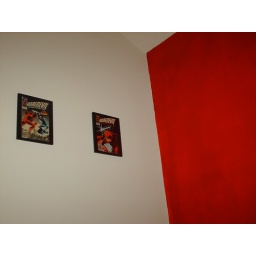
Jon has Daredevil comic covers over our couch, which mirror the friend photos on the other wall over our television.